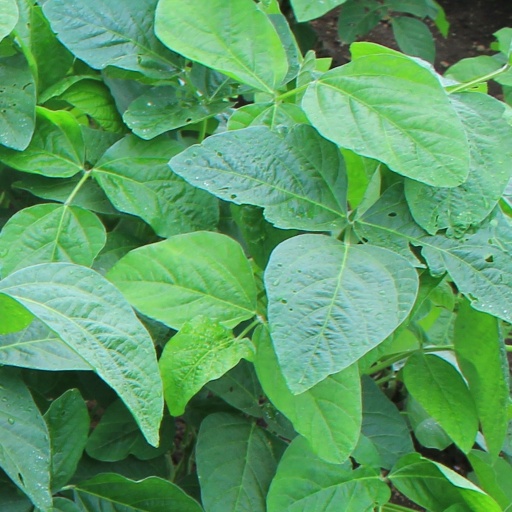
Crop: soybean